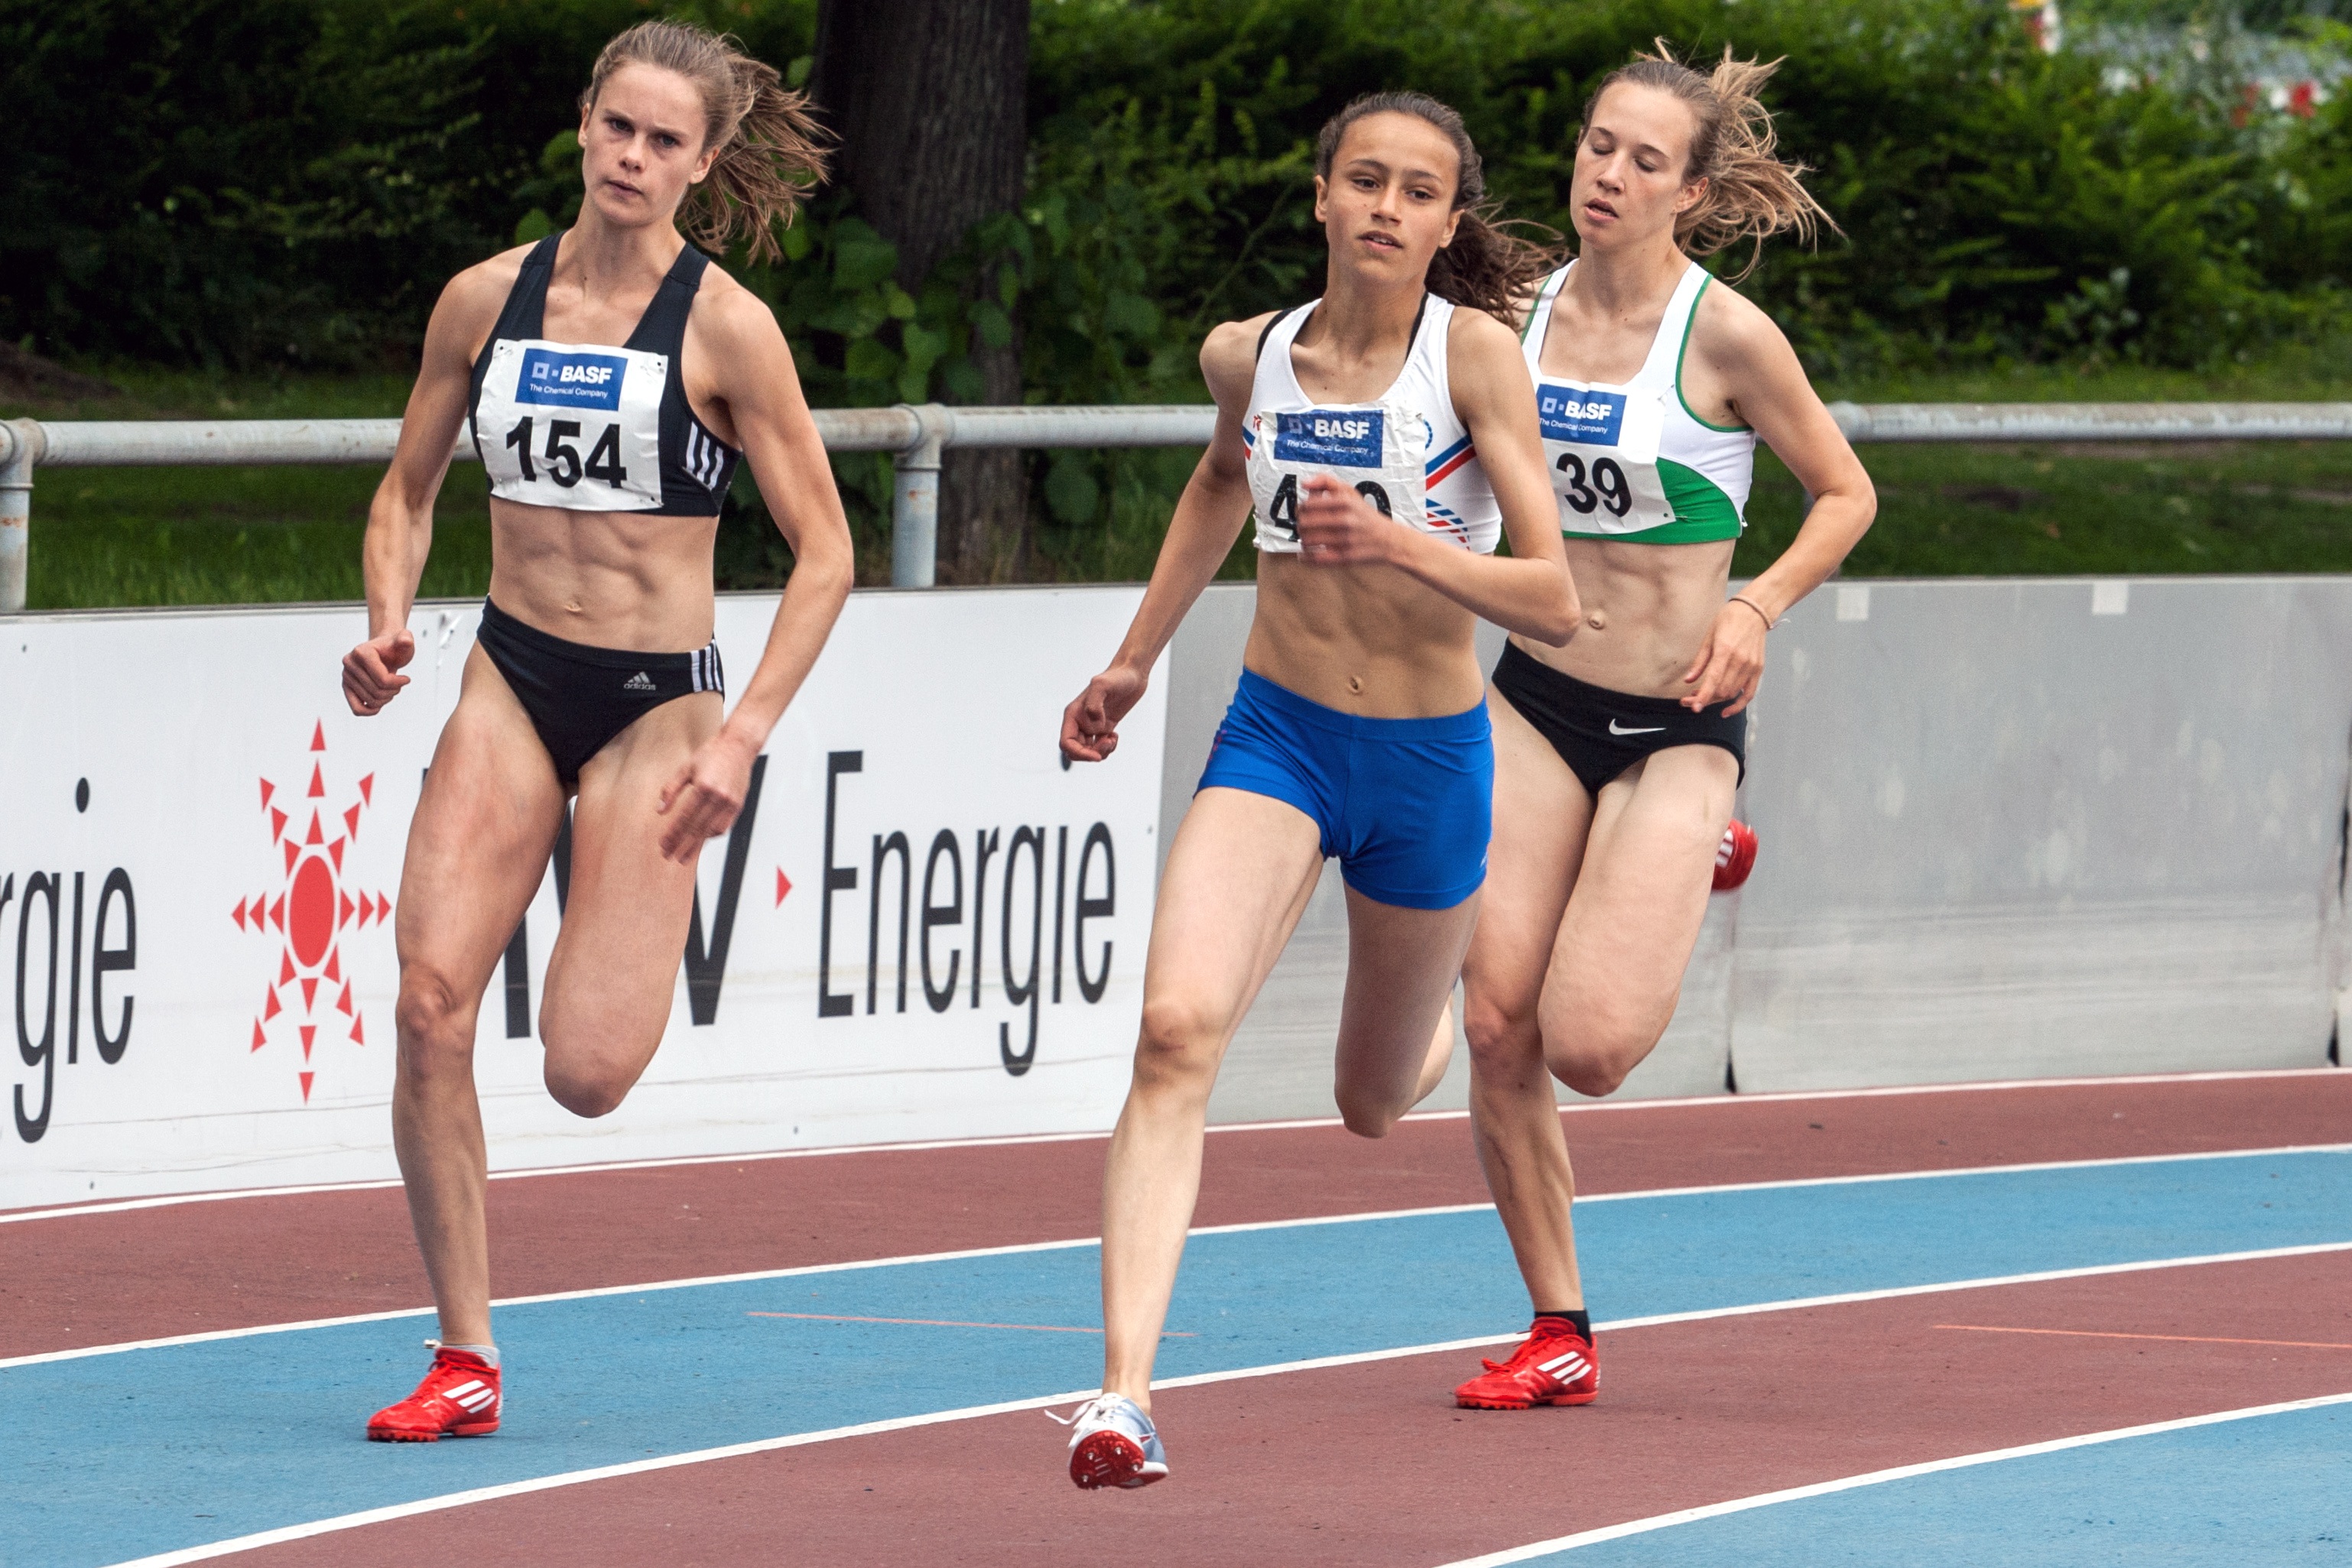
sport, running, run, sports, athletics, sprint, physical exercise, junior gala mannheim, human action, modern pentathlon, endurance sports, track and field athletics, heptathlon, middle distance running, 800 metres, 110 metres hurdles, 4 100 metres relay, 100 metres hurdles, racewalking